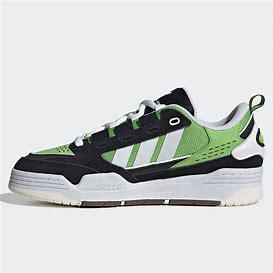
Brand: Adidas
Model: ADI2000